254th Tunnelling Company

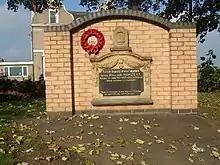
Memorial to Sapper William Hackett VC in Mexborough

Sapper William Hackett was posthumously awarded the Victoria Cross for losing his life in an attempt to help fellow miners when a tunnel collapsed at Shaftesbury Avenue Mine at Givenchy-lès-la-Bassée on 26 June 1916. On 22 June, Hackett and four other miners of 254th Tunnelling Company were underground heading towards enemy lines when a German mine (Red Dragon) blew in of the tunnel, cutting them off. For two days they waited for rescuers to reach them. Hackett helped three men to safety but refused to leave until the last man, Thomas Collins, 22, of the 'Swansea Pals' (14th (Service) Battalion, Welsh Regiment (Swansea)), was saved. Hackett said simply: “I am a tunneller, I must look after the others first.” Fresh shelling caused the tunnel to collapse, entombing the two men alive. Sapper John French produced the only known eyewitness account. On 27 June he wrote: “Abandoned all hope of getting those two chaps out this morning & stopped all rescue work for the condition of the shaft was so bad to endanger the lives of the men working there...That chap Hackett died a hero for he would not leave his injured comrade.”